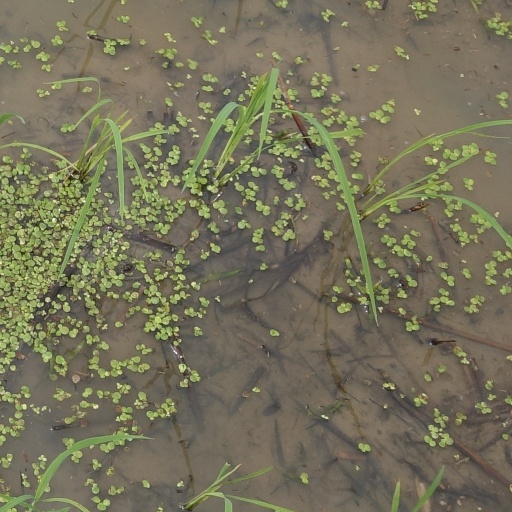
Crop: rice